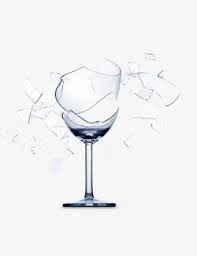
Waste category: glass